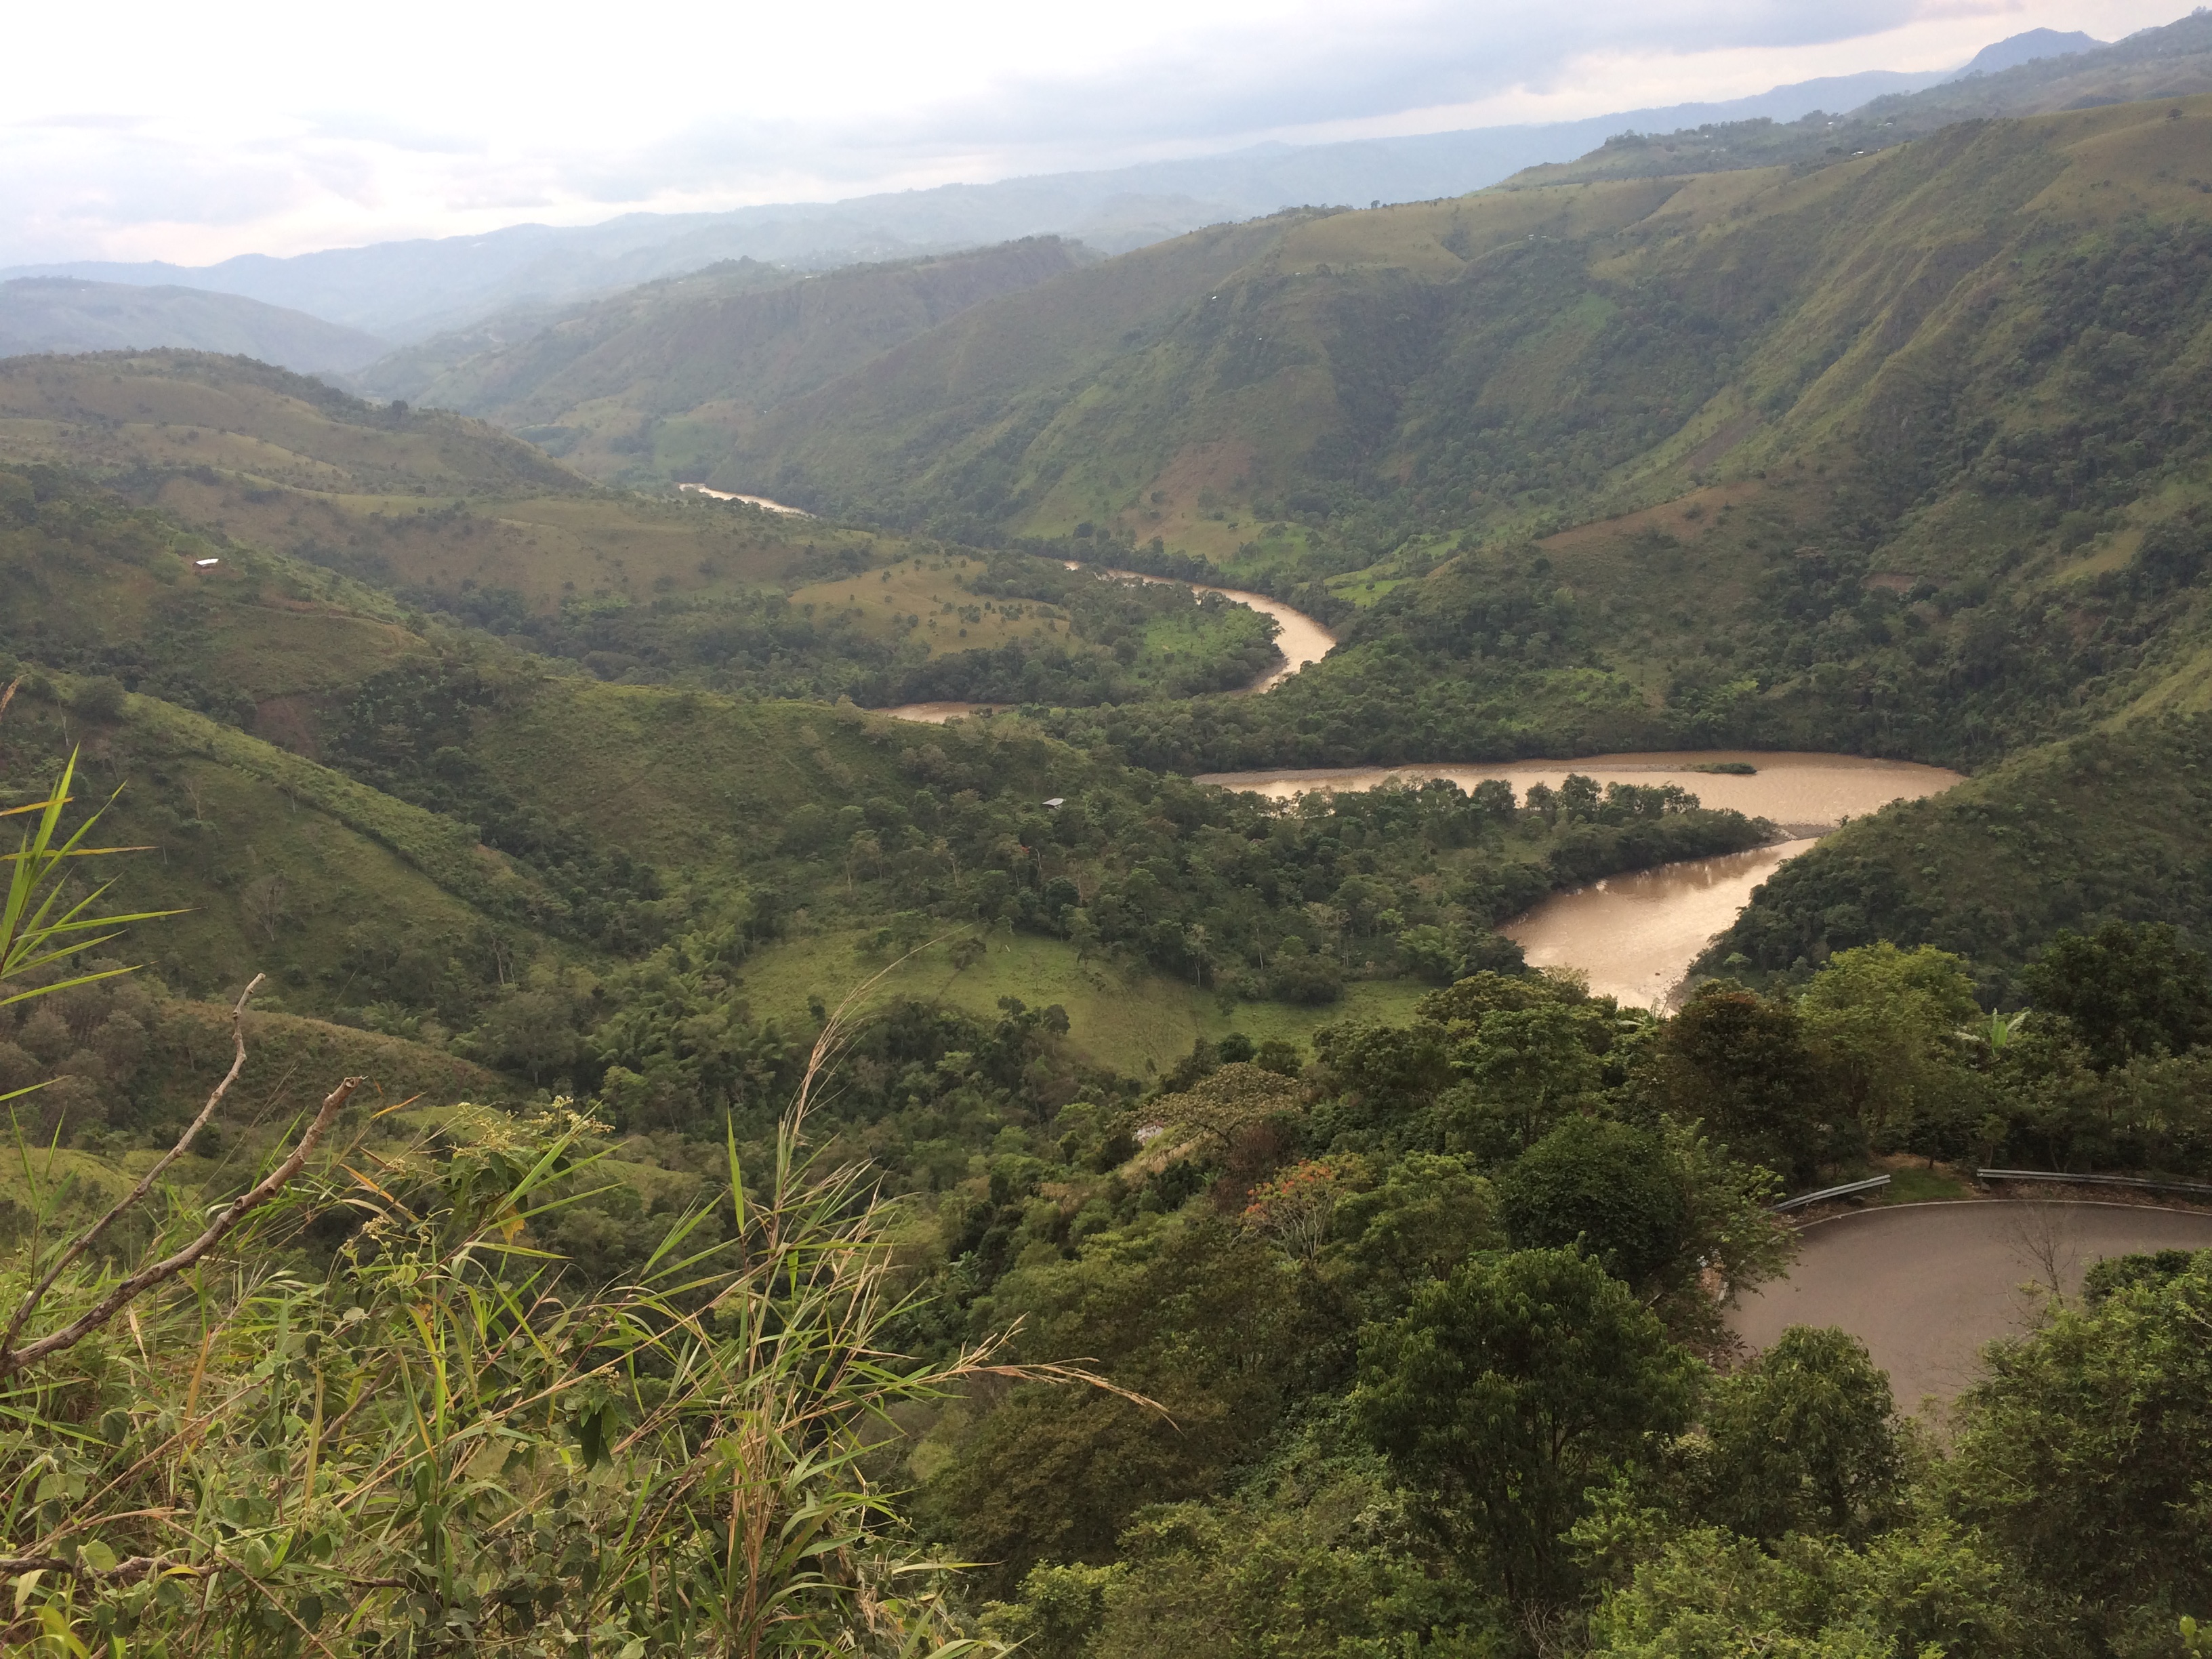
river, forest, highland, mountainous landforms, mountain, nature, natural landscape, vegetation, hill station, wilderness, hill, valley, sky, water resources, nature reserve, water, fell, lake, geological phenomenon, reservoir, rural area, mountain pass, cloud, landscape, mount scenery, ridge, chaparral, terrain, national park, tributary, tarn